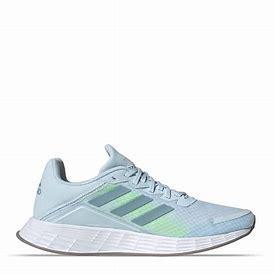
Brand: Adidas
Model: Duramo SL